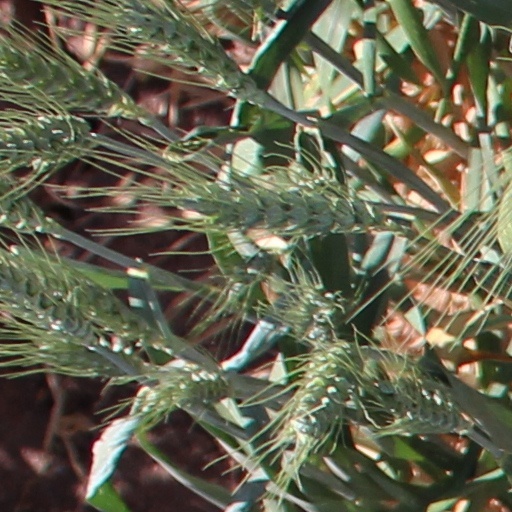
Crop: wheat